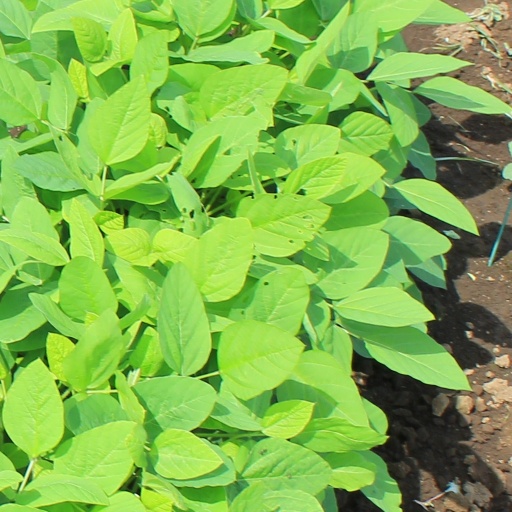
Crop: soybean